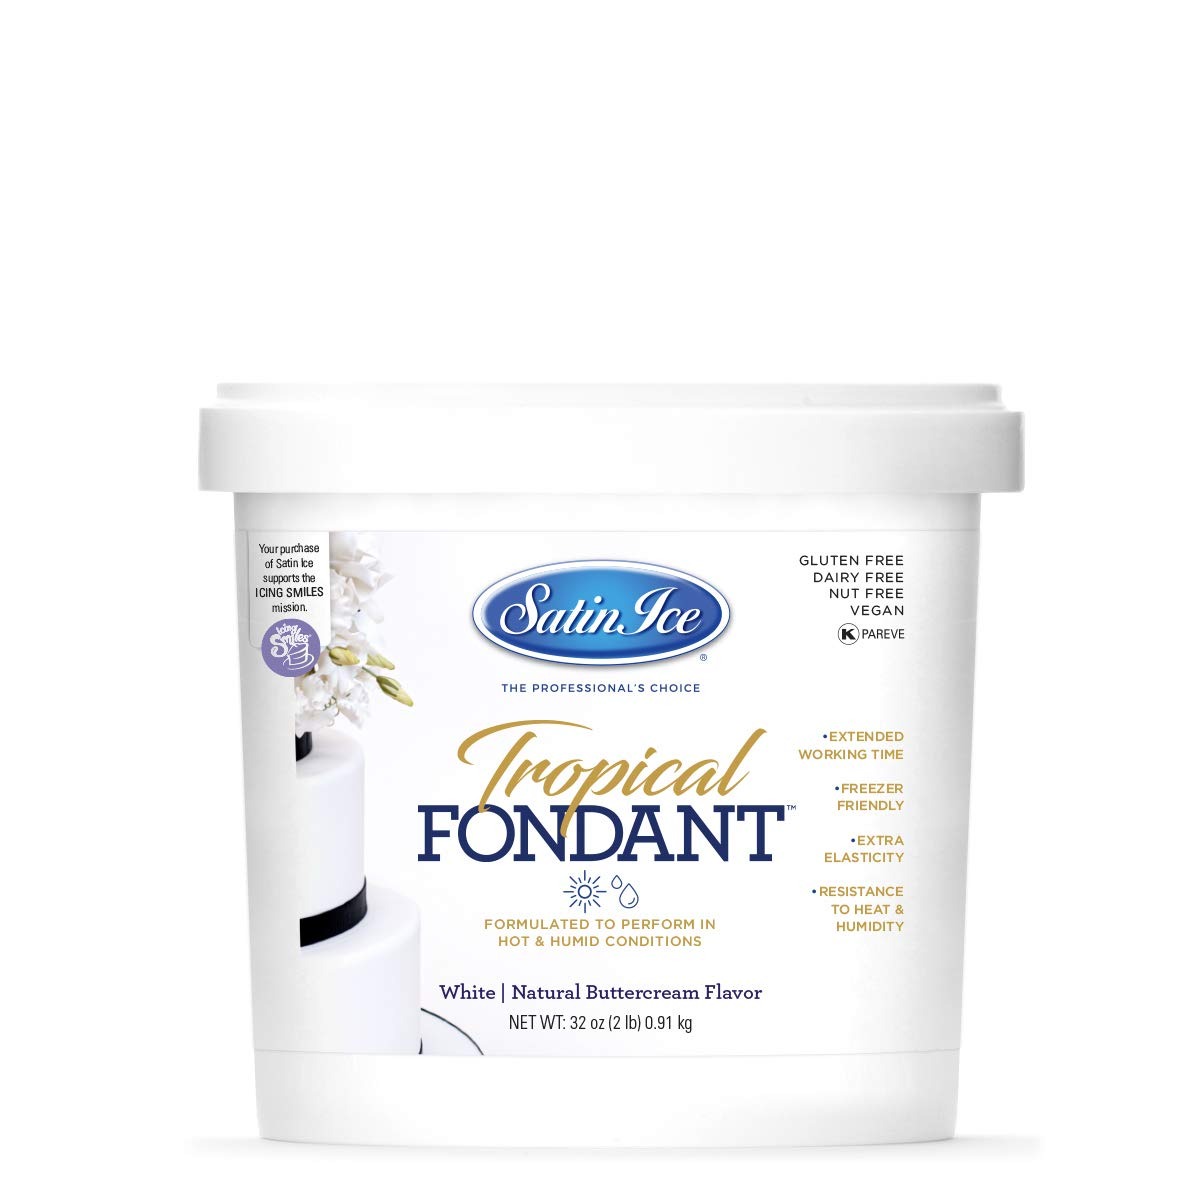
Item Name: Satin Ice Tropical Fondant, 2 Pounds
Bullet Point 1: Performs in hot and humid conditions with extra elasticity that extends working and drying time
Bullet Point 2: Natural Buttercream with no artificial flavors
Bullet Point 3: Gluten Free, Dairy Free, Nut Free, Vegan, Kosher Pareve
Bullet Point 4: Satin matte finish, covers without drying or cracking
Bullet Point 5: Size: 2lb Color: White
Product Description: <p><b>THE NUMBER 1 CHOICE OF CAKE ARTISTS AROUND THE WORLD</b></p> <p>Satin Ice is a premium quality fondant for creating a smooth, elegant finish for wedding, birthday, novelty, and special-occasion cakes. Additionally, it is used as a modeling paste to create decorative borders, flowers, drapes and bows. Impress your friends and clients with unbelievable designs and artwork for those special occasions.</p> <li>The professional's choice for premium quality and creativity</li> <li>Easy enough to use for any skill level</li> <li>Delicious Buttercream Flavor</li> <li>Premium quality and workability that performs in hot and humid conditions</li> <li>Gluten-free, Dairy-Free, Nut-Free, and Kosher Pareve</li> <li>Superior texture and taste</li>
Value: 32.0
Unit: Ounce

Price: 22.985